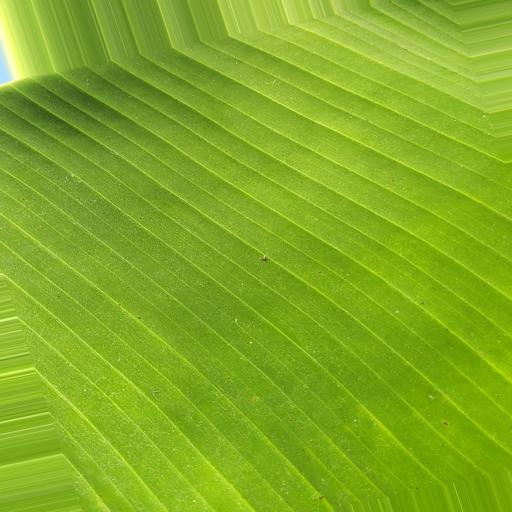
Label: banana_healthy_leaf